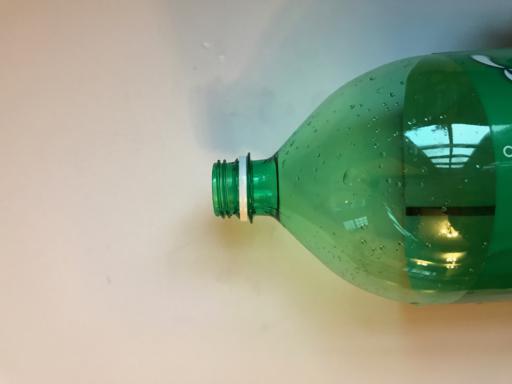
Waste category: plastic